Red Princesses

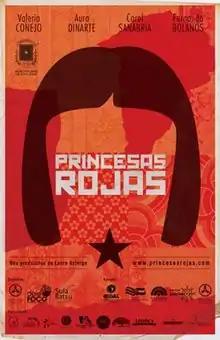
Film poster

Red Princesses is a 2013 Costa Rican drama film directed by Laura Astorga. It was selected as the Costa Rican entry for the Best Foreign Language Film at the 87th Academy Awards, but was not nominated. The film tells the story of the daughters of Sandinista revolutionaries who flee to neighboring Costa Rica.